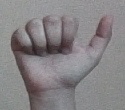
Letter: dhad